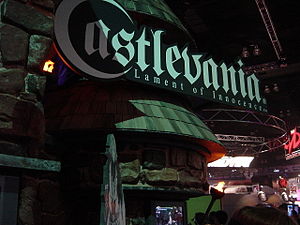
Castlevania
Castlevania på Dowtown Carrier Annex i USA.
Castlevania er en japansk spilserie skabt og udviklet af spilfirmaet Konami. Serien blev først introduceret i Japan d. 30 September 1986 til Family Computer Disk System konsollen, men er sidenhen også blevet introduceret for Nintendo, PlayStation, og Xbox konsollerne.